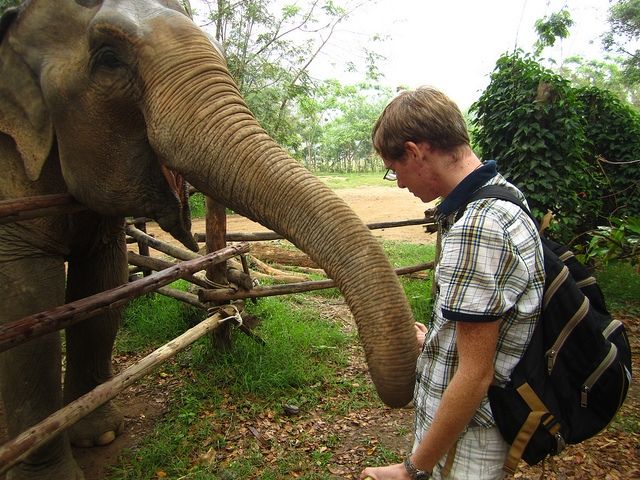
A man touches an elephant's truck as the elephant leans over the fence.